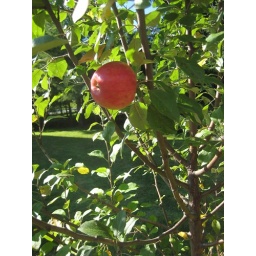
This is the first fruit from the State Fair apple tree planted by me, Jennifer and Kenny three years ago.